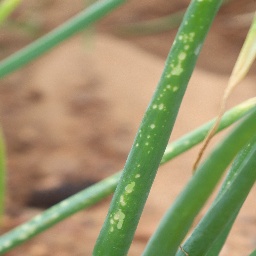
Label: Iris yellow virus